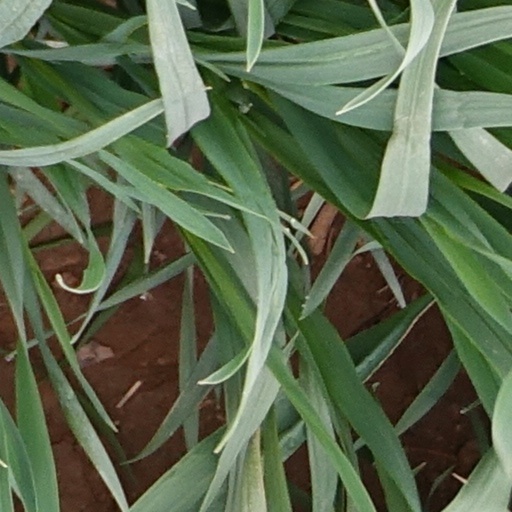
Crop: wheat